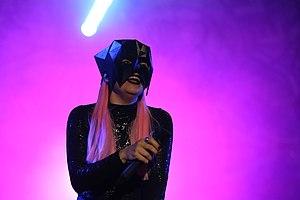
Bokka au Pol'and'Rock Festival de 2019.